Super Deluxe (film)

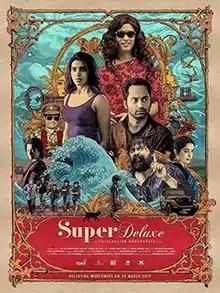
Theatrical release poster

Super Deluxe is a 2019 Indian Tamil-language film co-written, co-produced, and directed by Thiagarajan Kumararaja, and additional screenplay written by Nalan Kumarasamy, Neelan K. Sekar and Mysskin. Produced by Tyler Durden and Kino Fist, Alchemy Vision Works, and East West Dream Work Entertainment, the film stars Vijay Sethupathi, Fahadh Faasil, Samantha Ruth Prabhu, and Ramya Krishnan. As a hyperlink film, it revolves around four groups of individuals who find themselves in the most unexpected predicaments, each poised to experience their destiny, all on one fateful day.